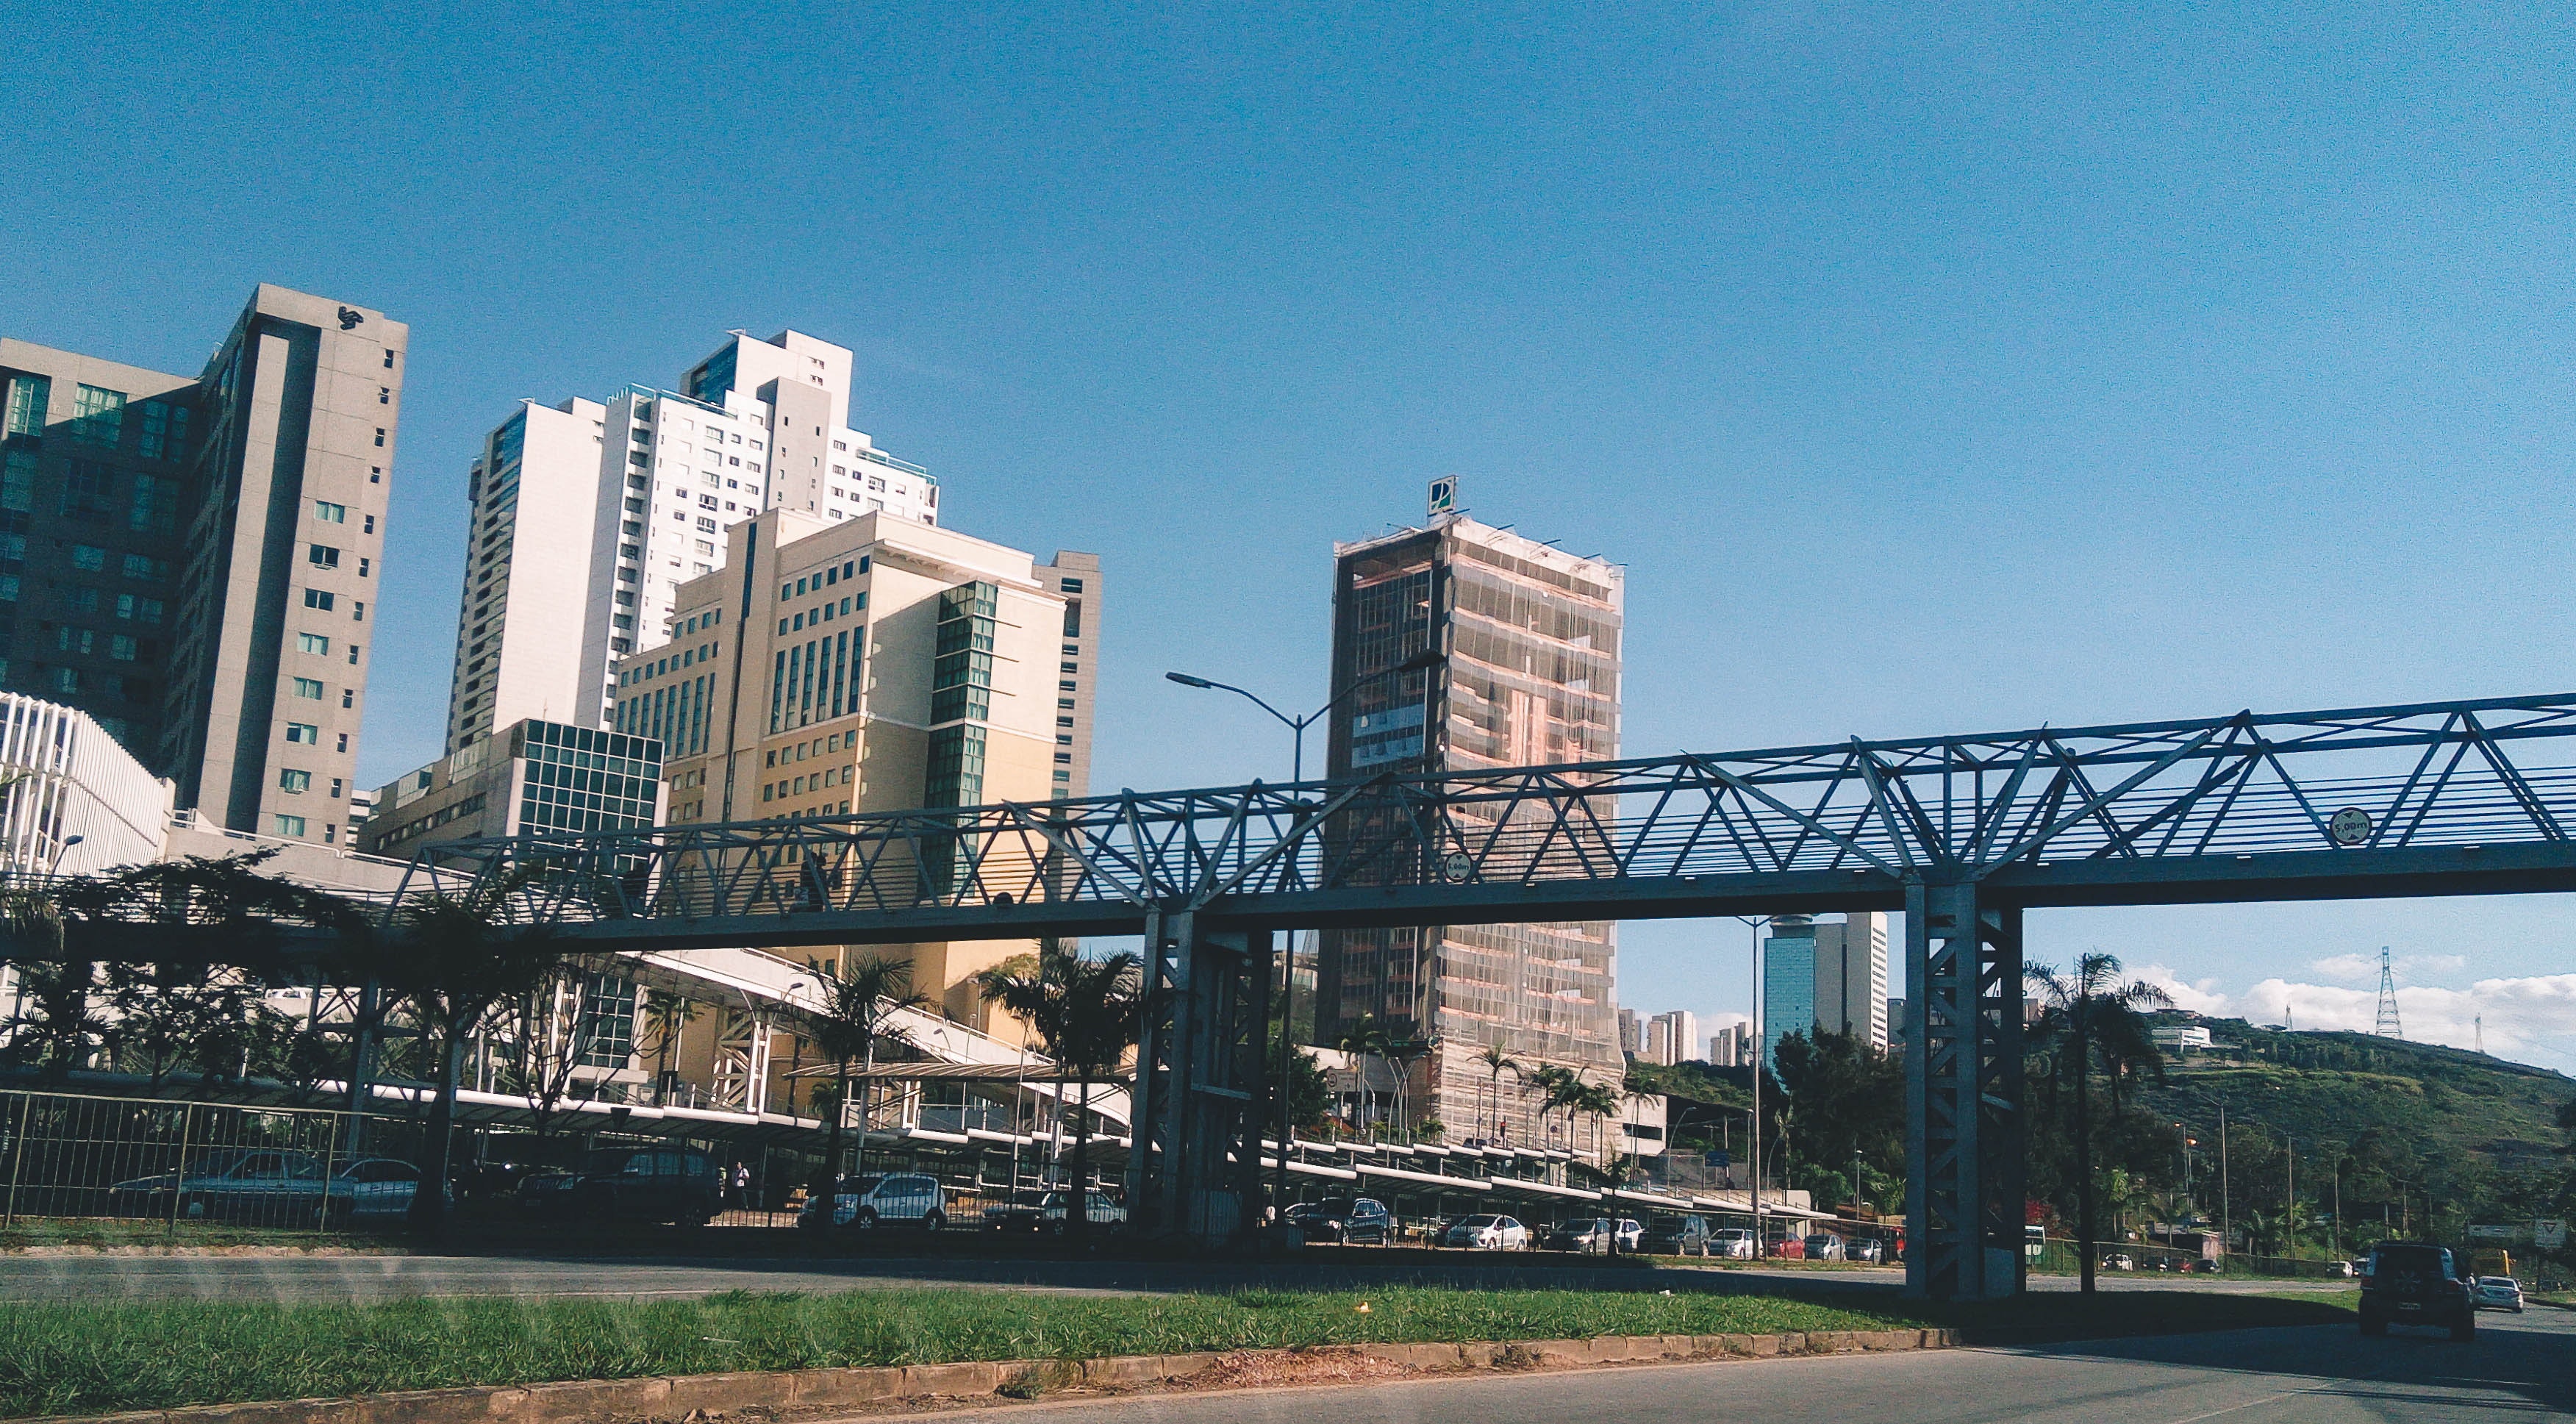
bridge, metropolitan area, city, urban area, downtown, skyway, human settlement, daytime, overpass, skyline, architecture, transport, skyscraper, cityscape, girder bridge, tower block, metropolis, building, nonbuilding structure, suspension bridge, metal, concrete bridge, river, box girder bridge, cantilever bridge, mixed use, beam bridge, road